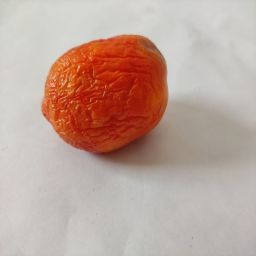
Crop: Tomato
Quality: Old